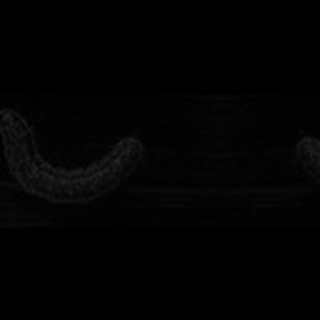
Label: cotton_army_worm